The Bandit (1969 film)

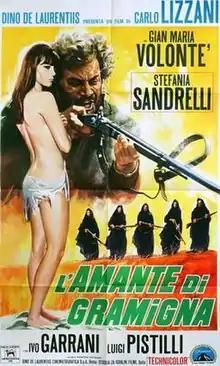

The Bandit is a 1969 Italian drama film directed by Carlo Lizzani. For this film Stefania Sandrelli was awarded as best actress at the San Sebastián International Film Festival.